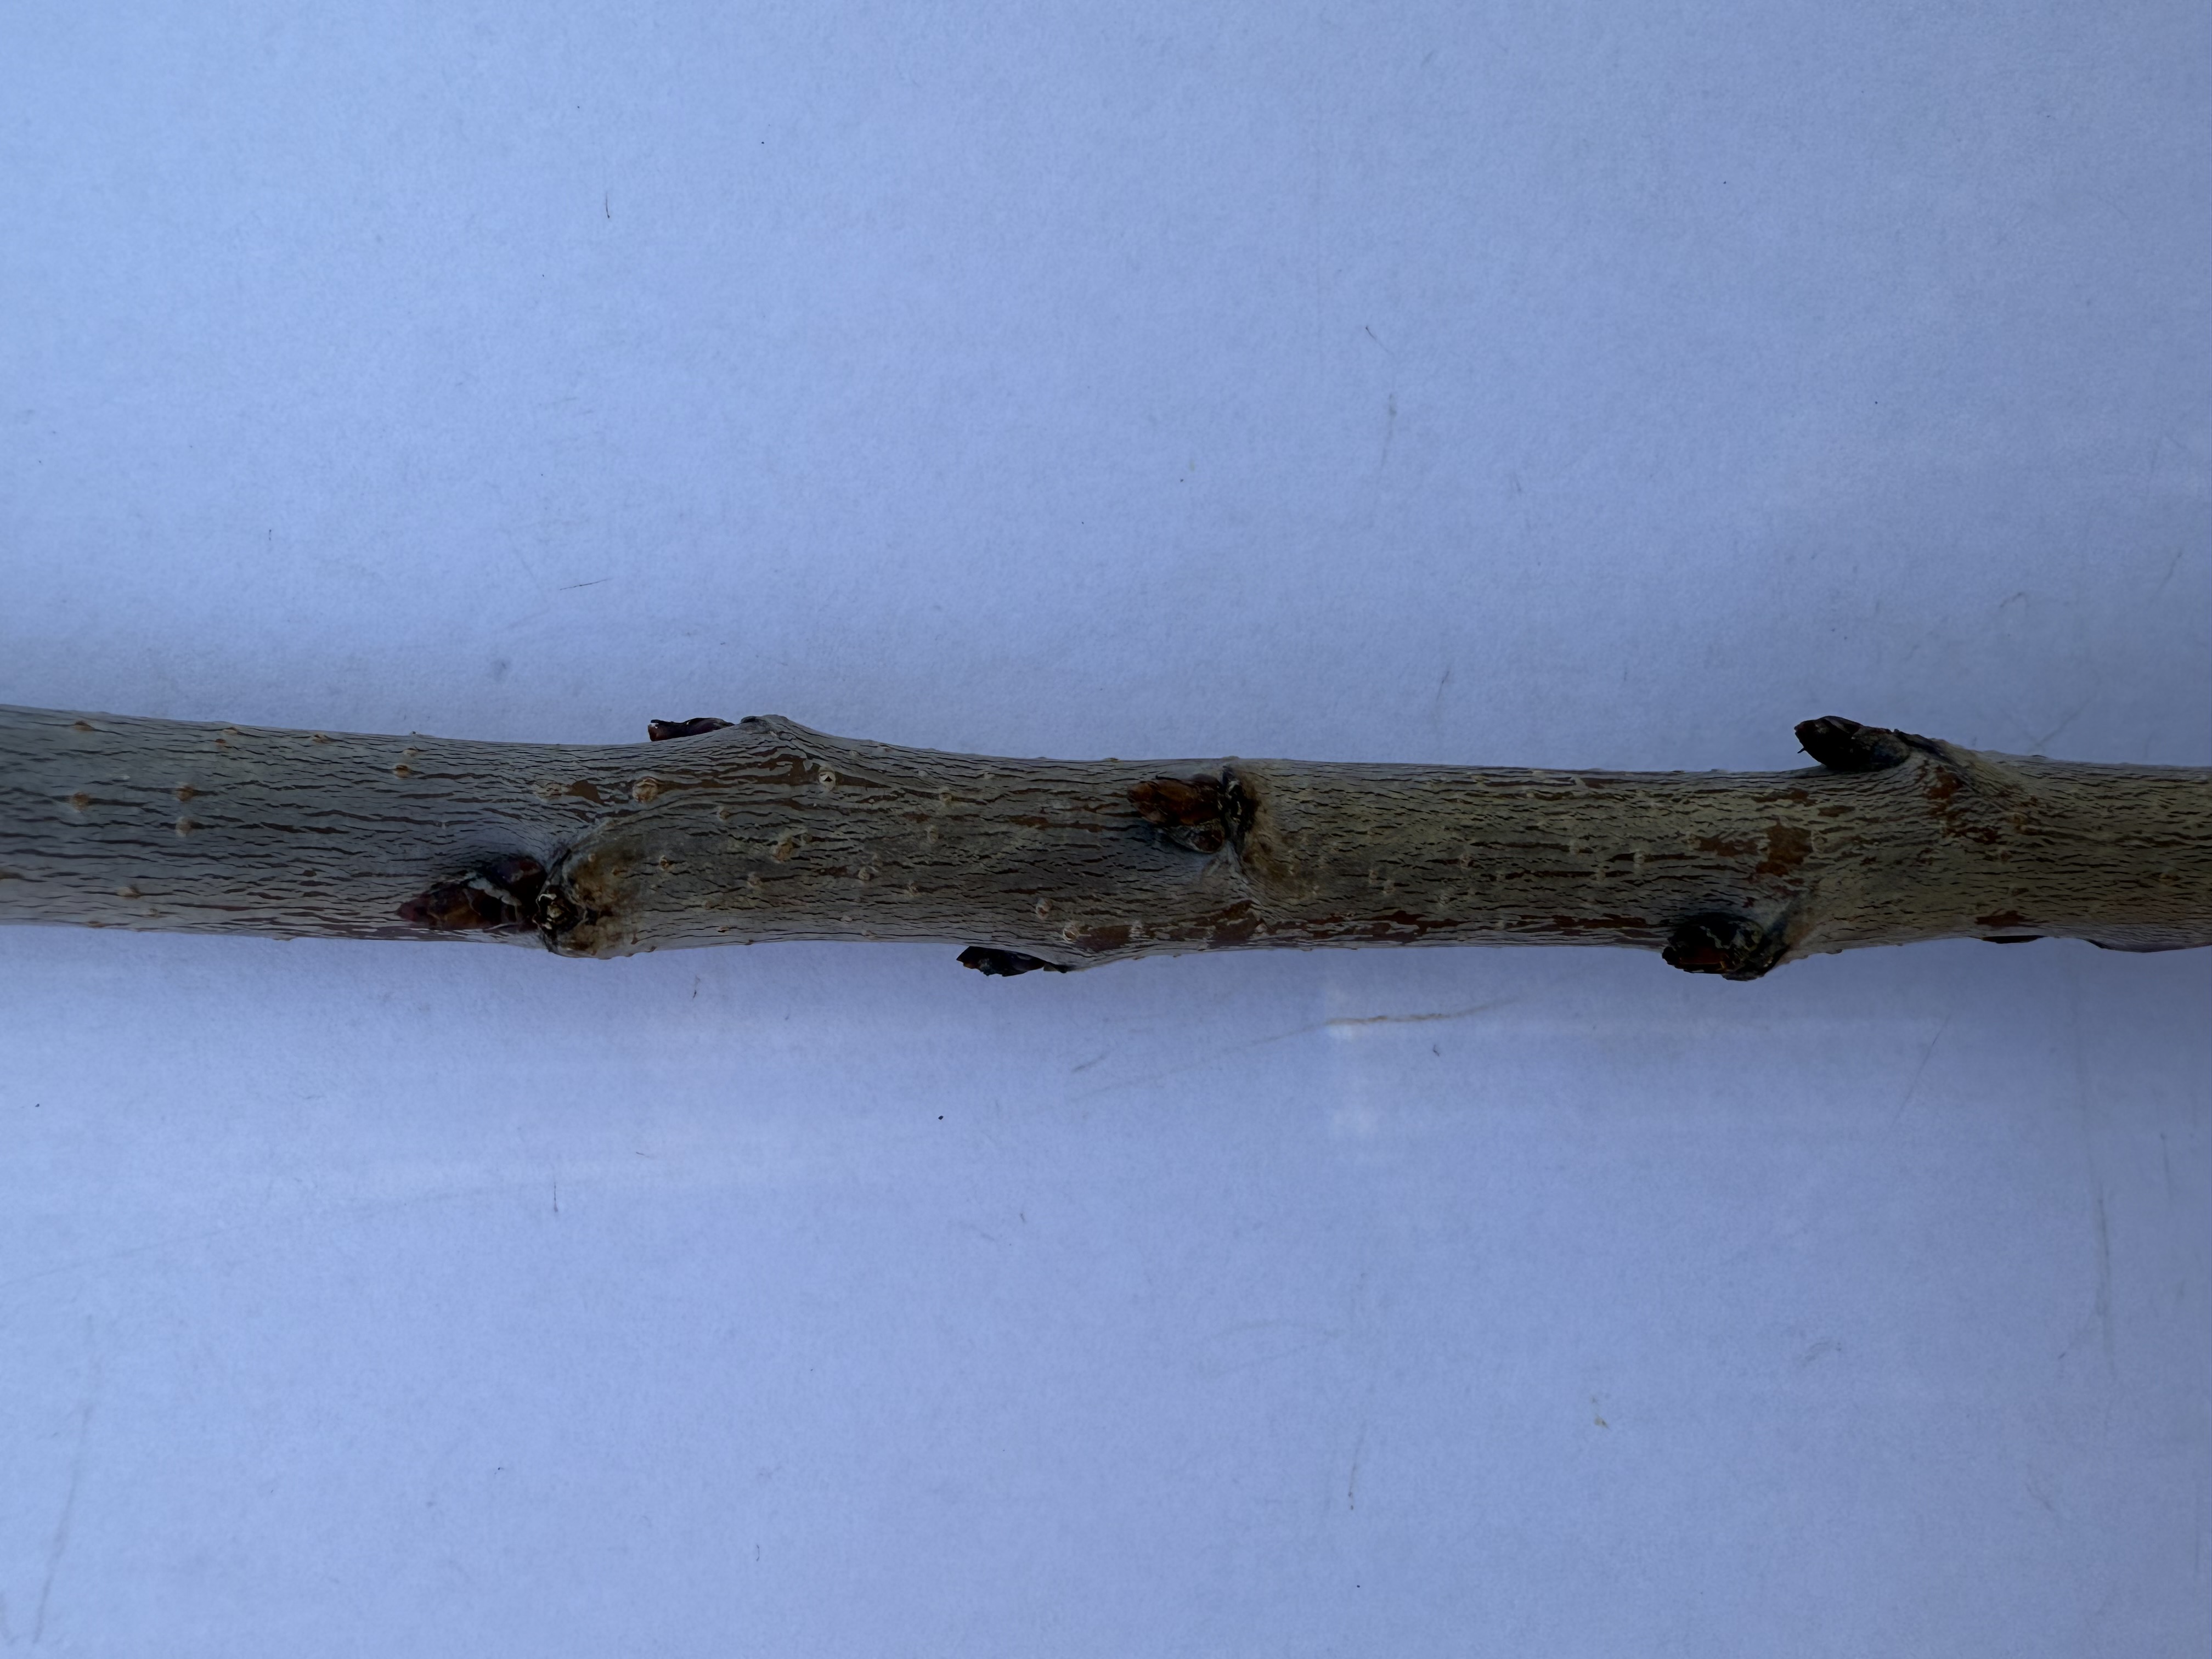
Variety: Yellow Cherry